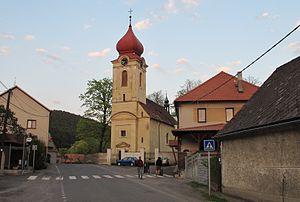
Borotice est une commune du district de Příbram, dans la région de Bohême-Centrale, en République tchèque. Sa population s'élevait à 385 habitants en 2020.